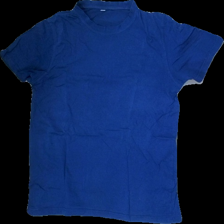
View: front
Type: T-shirt
Category: Men
Brand: Not in the list
Colors: Blue
Material: 100%cotton
Cut: Regular, C-collar
Size: M
Season: Autumn
Stains: Minor
Holes: Minor
Damage: 3
Price range: <50
Recommended usage: Export